Morris Dees

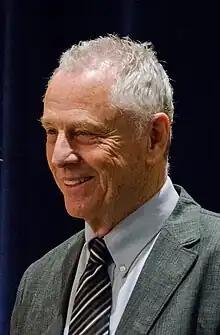
Dees in 2015

Morris Seligman Dees Jr. (born December 16, 1936) is an American attorney known as the co-founder and former chief trial counsel for the Southern Poverty Law Center (SPLC), based in Montgomery, Alabama. He ran a direct marketing firm before founding SPLC. Along with his law partner, Joseph J. Levin Jr., Dees founded the SPLC in 1971. Dees and his colleagues at the SPLC have been "credited with devising innovative ways to cripple hate groups" such as the Ku Klux Klan, particularly by using "damage litigation".